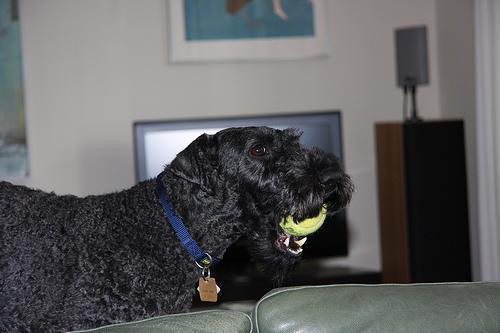
Kerry_blue_terrier